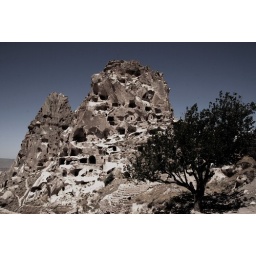
An old castle where ppl lived in centuries ago and left the place due the sand erosion.